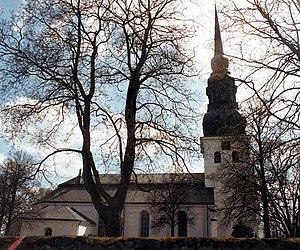
Une église-halle est une église dont le vaisseau central et les collatéraux sont de hauteur égale, et communiquent entre elles sur toute cette hauteur. Elle se caractérise aussi par des colonnes très élancées qui supportent directement les voûtes juxtaposées, et dont on a pu dire que, loin de diviser l'espace, elles l'élargissent ; il en résulte une certaine minceur des profils, une rigidité contrastant avec la complication des nervures des voûtes. Quant au vaisseau central, en l'absence des fenêtres hautes, il est éclairé indirectement par la lumière provenant des vaisseaux latéraux. L'église-halle se rapproche de la conception d'une vaste salle hypostyle voûtée.